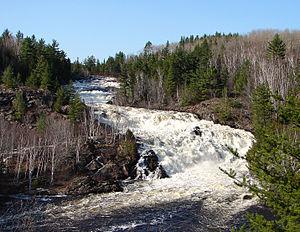
Onaping Falls était une ville dans la province Canadienne de l'Ontario, qui a existé de 1973 à 2000. Elle est issue de la création de la Municipalité Régionale de Sudbury, et a été nommée après les chutes de la rivière Onaping.